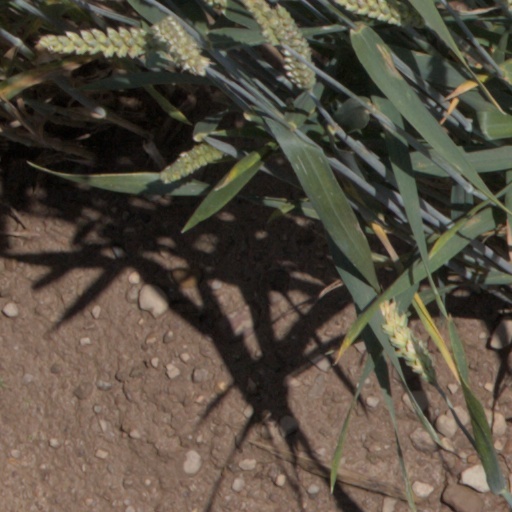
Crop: wheat